Italian cruiser Caprera

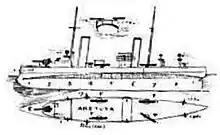
Plan and profile of the class

The -class cruisers were derivatives of the earlier, experimental s, themselves based on the preceding cruiser . The class marked a temporary shift toward the ideas of the in Italian naval thinking. The doctrine emphasized the use of small, torpedo-armed craft to destroy expensive ironclads.